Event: Nepal Earthquake
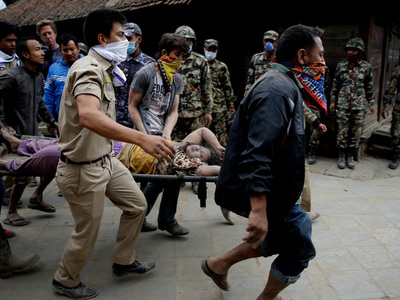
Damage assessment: no_damage